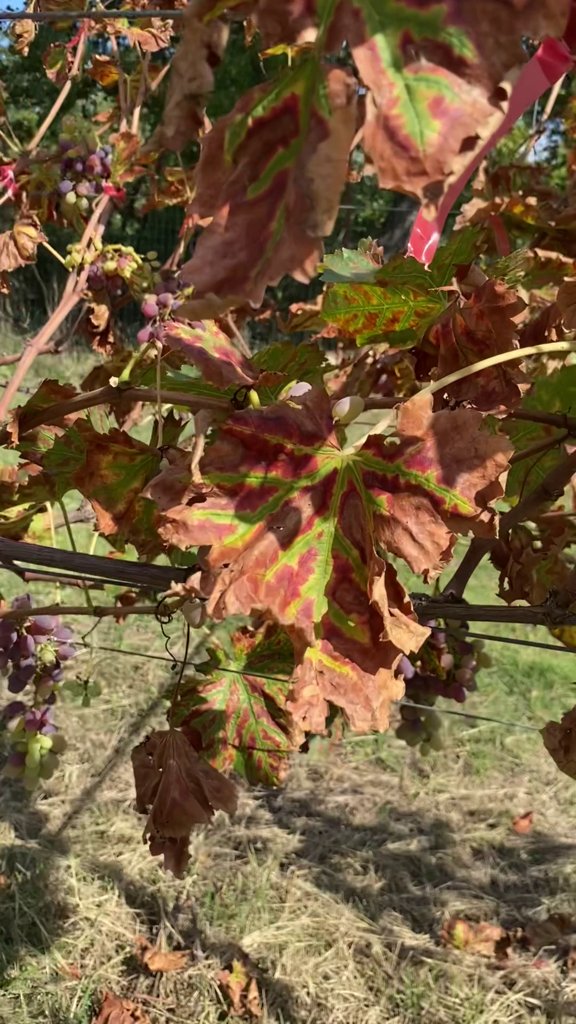
Berries visible: 115
Grape clusters: 5